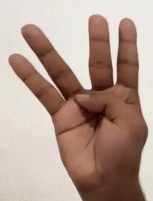
ASL sign: 4